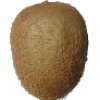
Label: kiwi